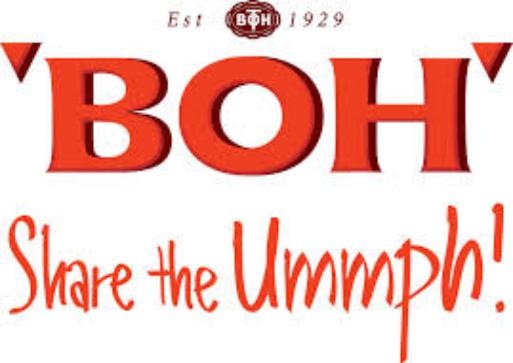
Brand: BOH Plantations
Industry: Others